Chris von Rohr

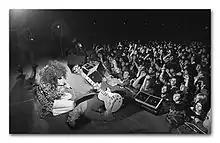
Von Rohr (on vocals) and Tommy Kiefer end of the 1970s

With the same line-up, still with von Rohr as front man, Krokus recorded their third, totally hard rock album "Pain Killer", which was also released as "Pay It in Metal". This album was recorded within six days in Manor Studios in Oxford in 1978, and produced by von Rohr and von Arb. Although von Rohr received from Switzerland's "Pop" Magazine (the equivalent of Rolling Stone magazine in the USA) the "Golden Hammer Award" as No. 1 vocalist and Krokus No. 1 rock band of the year in their home country of Switzerland, the band's future musical direction changed once more when all band members witnessed a concert by AC/DC at the Volkshaus in Zürich.